Yantra Cove

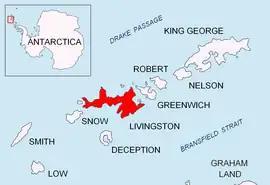
Location of Livingston Island in the South Shetland Islands.

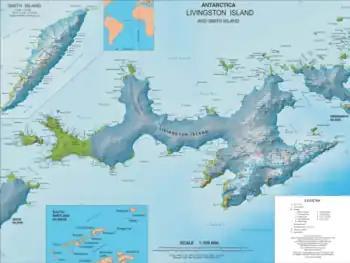
Topographic map of Livingston Island and Smith Island

Yantra Cove is a 560 m wide cove in the south coast of the Burgas Peninsula of Livingston Island in the South Shetland Islands, Antarctica east of St. Evtimiy Crag, southeast of Asen Peak and south-southeast of Delchev Peak. The feature was named after the Yantra River in northern Bulgaria.